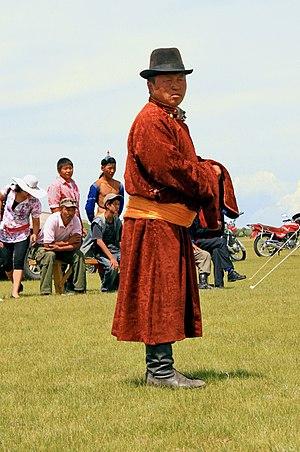
Le deel est le costume traditionnel mongol.Chaque ethnie/tribu possède sa coupe et ses couleurs. Pour compléter la tenue traditionnelle, il faut ajouter un chapeau et une ceinture. La ceinture est faite soit de soie soit en cuir avec des ornements.